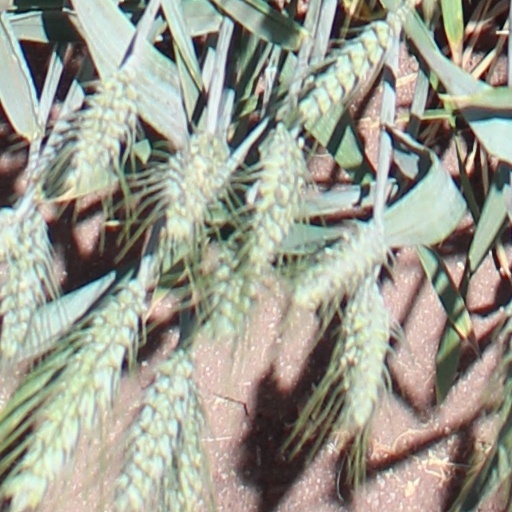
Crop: wheat